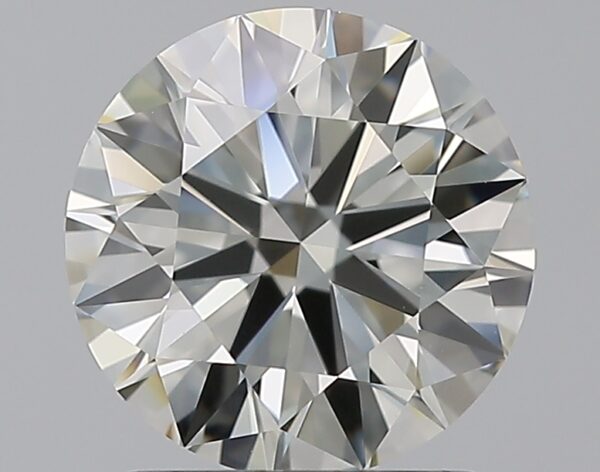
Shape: round
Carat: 1.5
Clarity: VVS2
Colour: J
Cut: EX
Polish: EX
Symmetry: EX
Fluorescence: N
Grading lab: GIA
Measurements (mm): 7.33 x 7.37 x 4.46